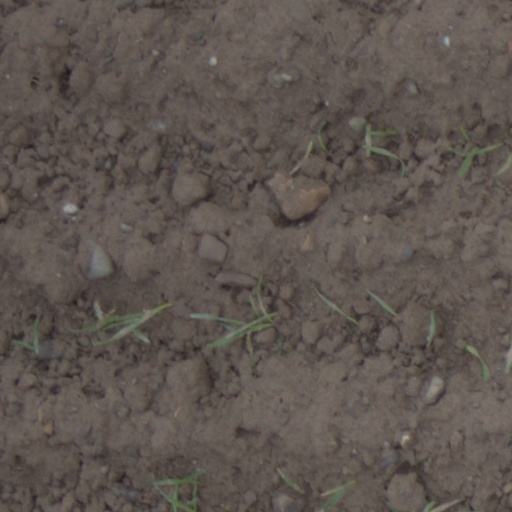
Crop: wheat